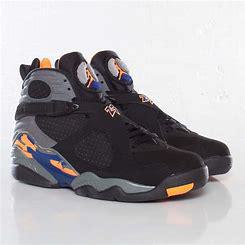
Brand: Jordan
Model: 8 Retro